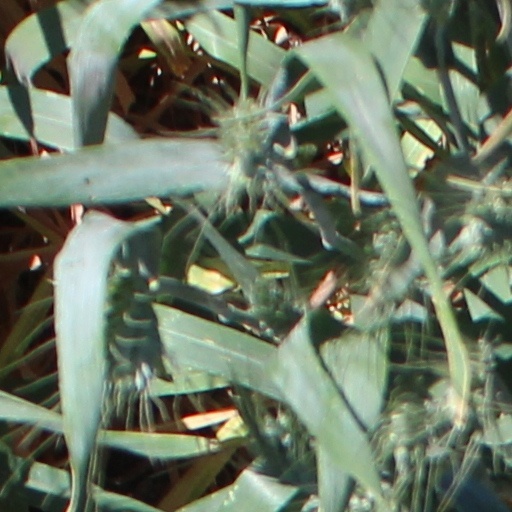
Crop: wheat